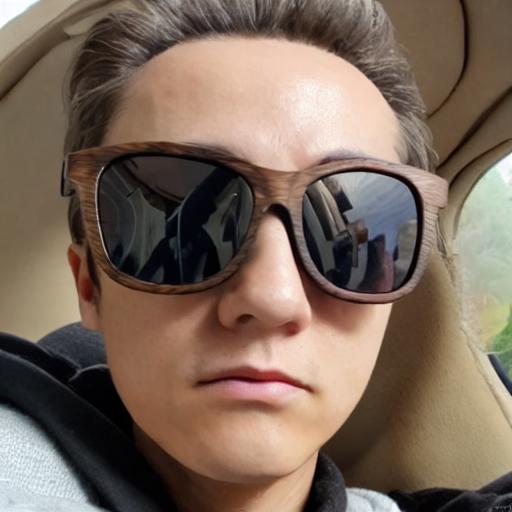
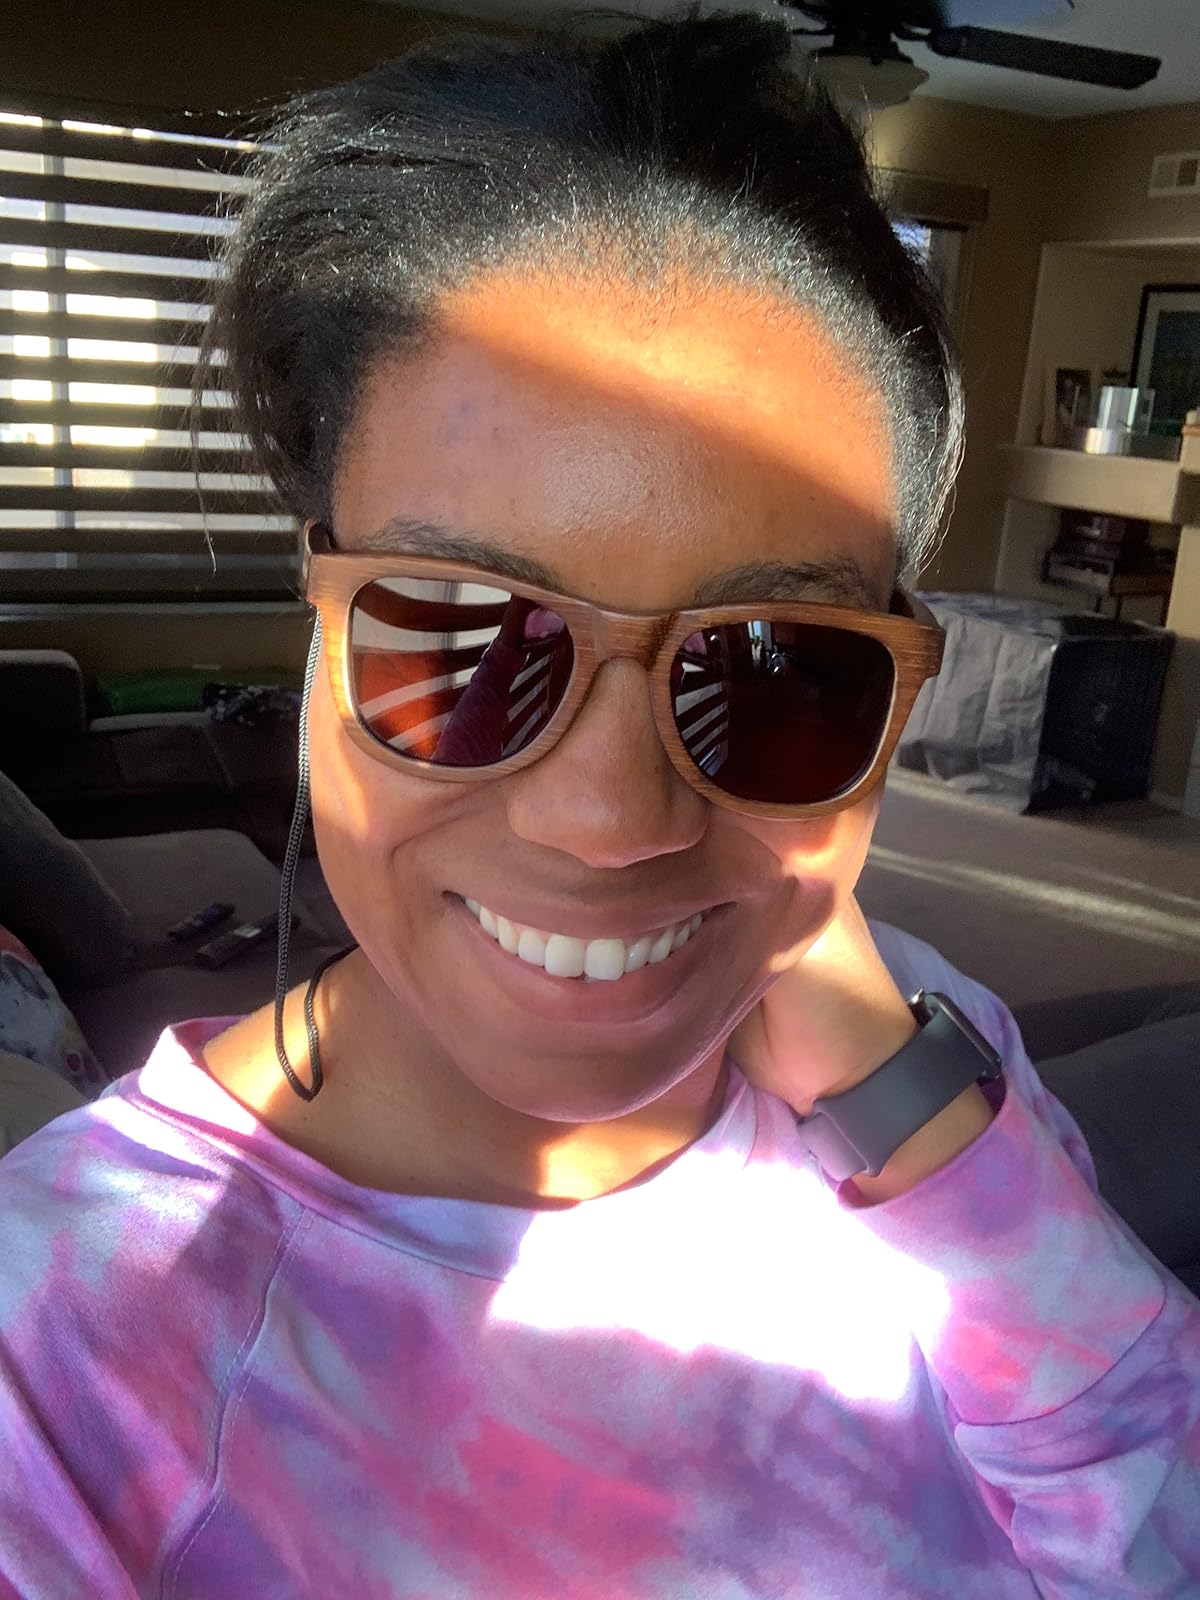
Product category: accessories_sunglasses
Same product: no